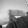
ASL letter: H